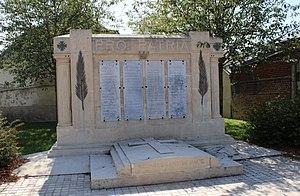
Le monument aux morts.
Guiscard est une commune française située dans le département de l'Oise, en région Hauts-de-France.